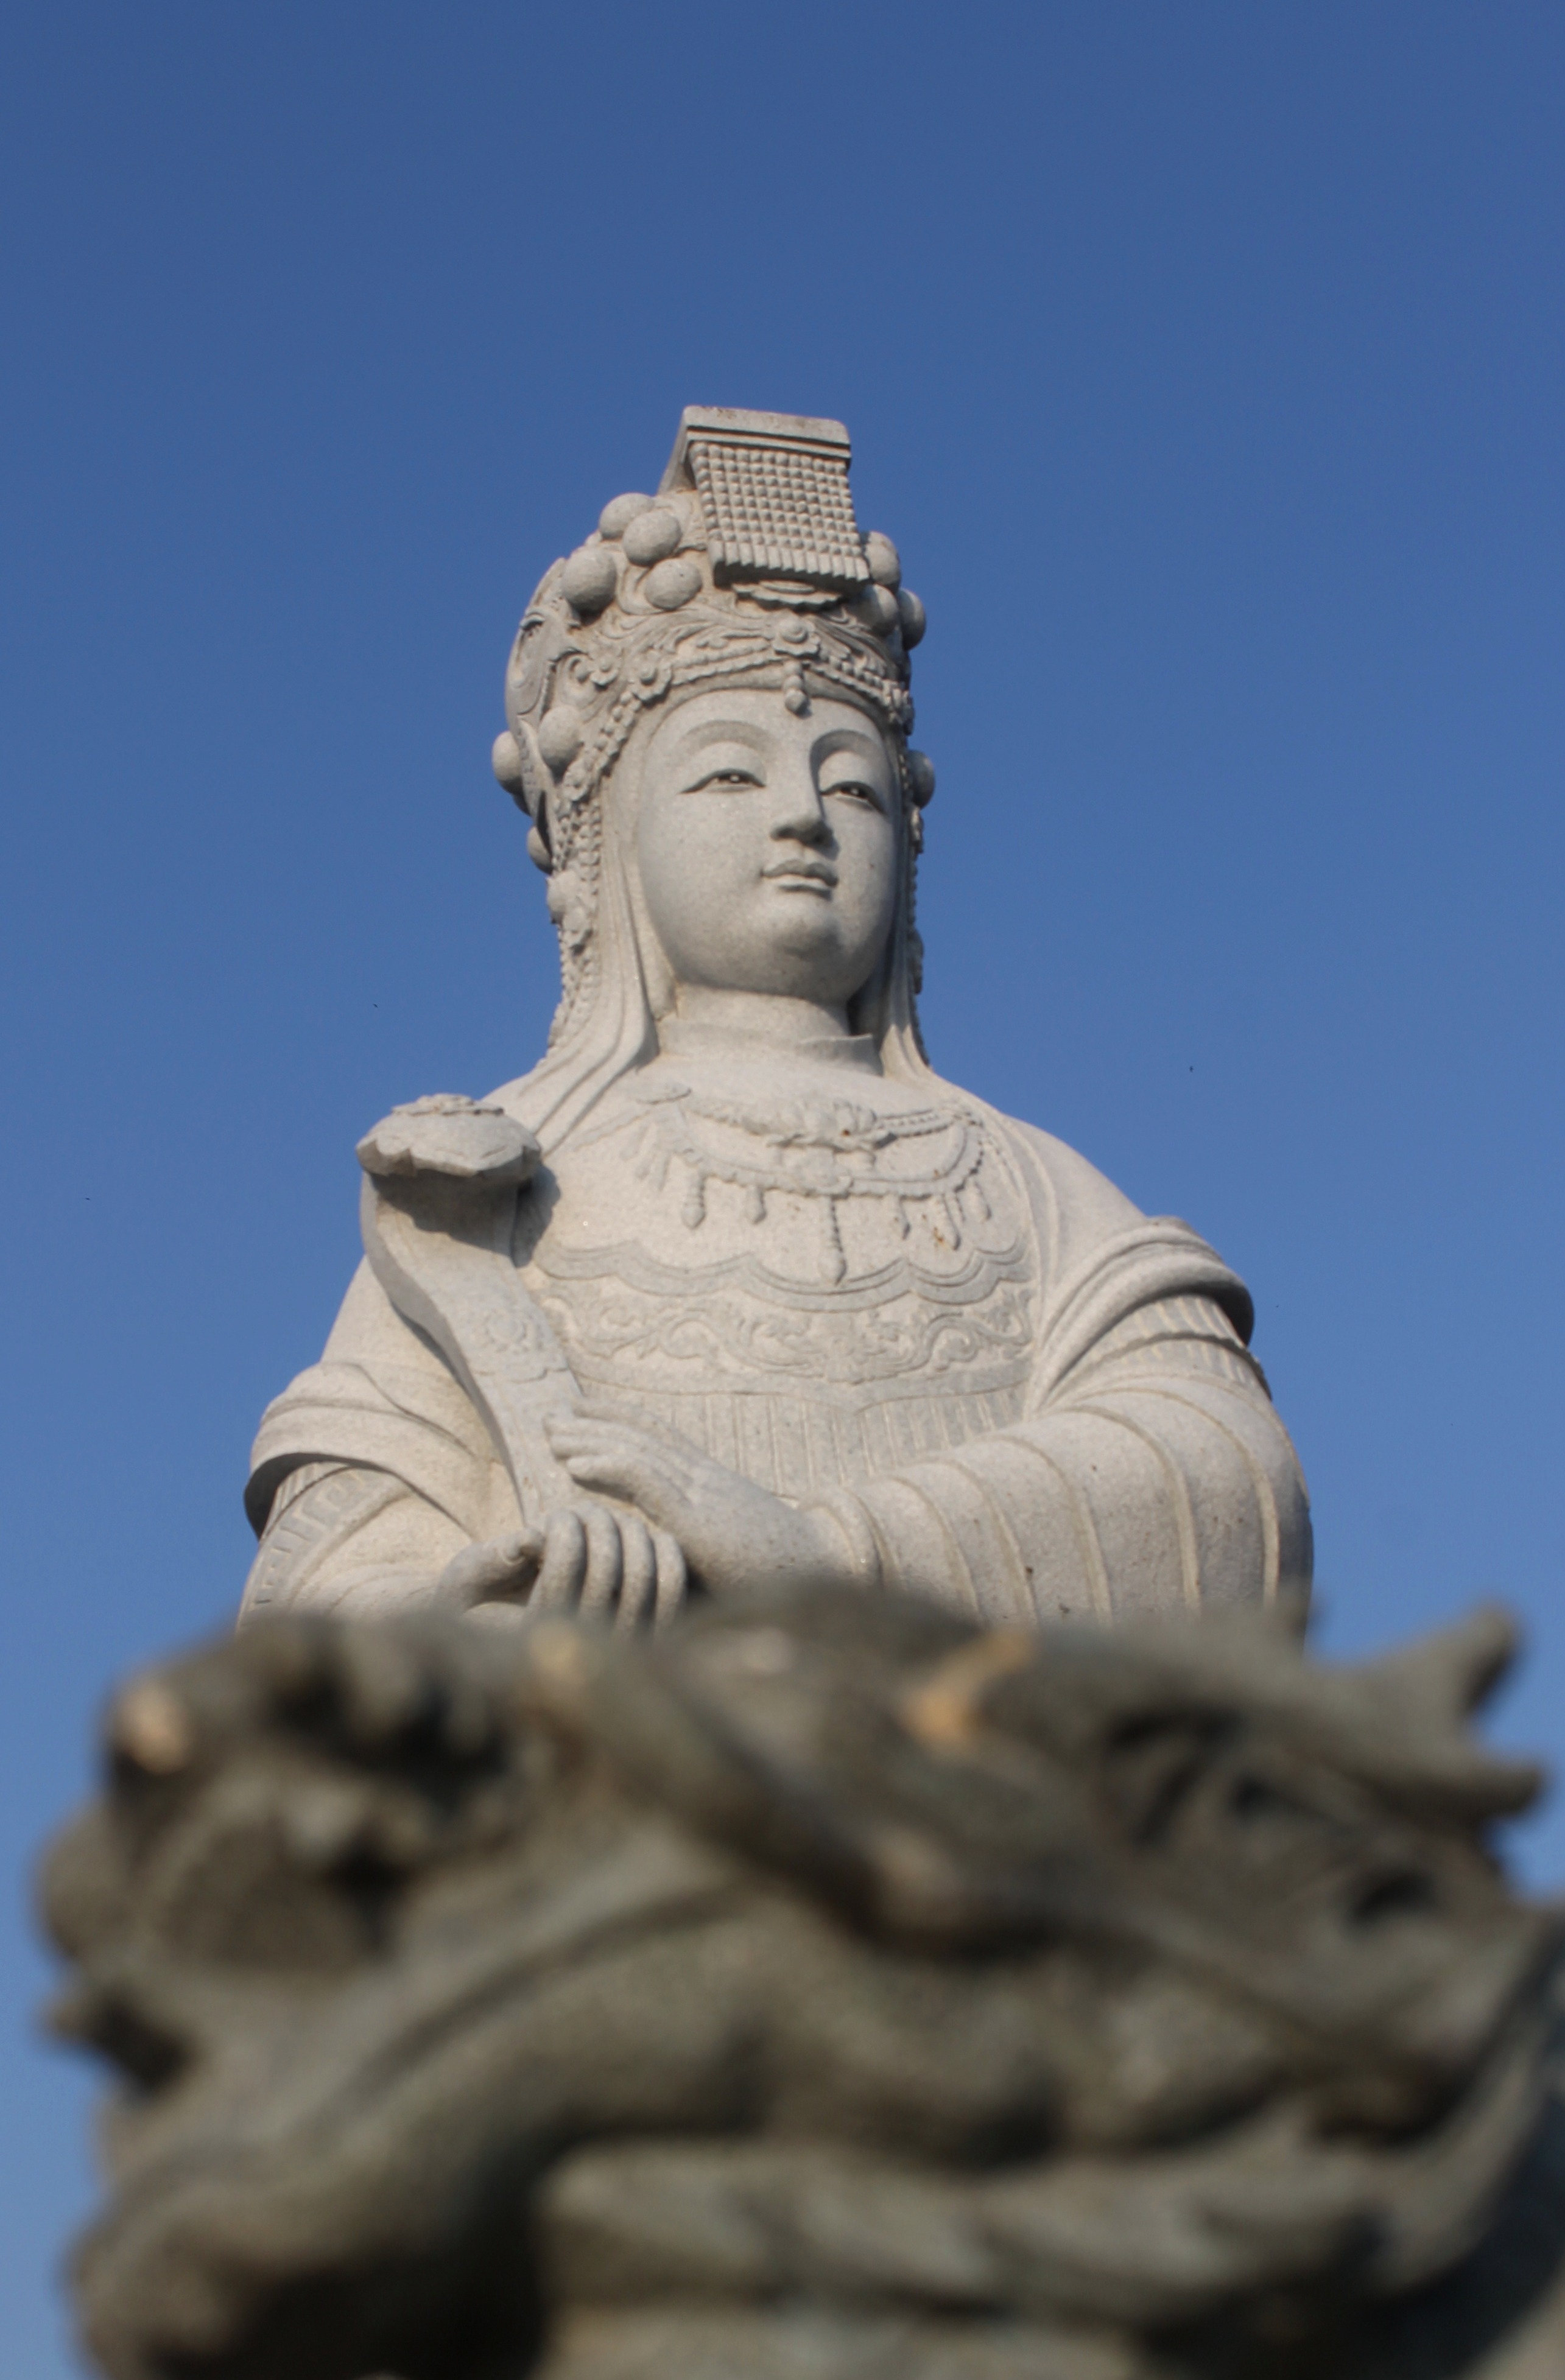
nature, sand, monument, asian, statue, religion, sculpture, art, temple, carving, indonesia, java, stupa, buddhist temple, stone carving, gautama buddha, ancient history, classical sculpture, patung, kediri, jawa timur, klenteng